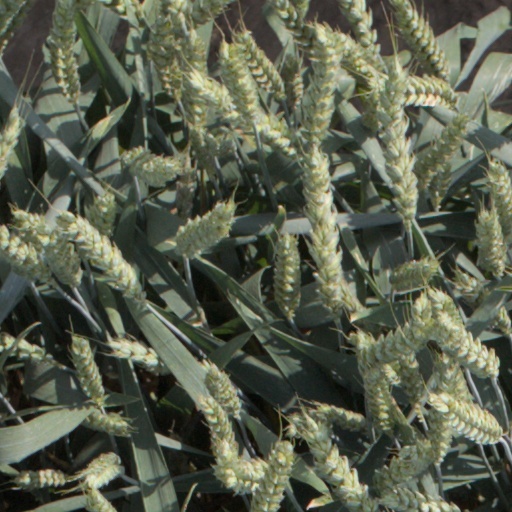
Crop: wheat